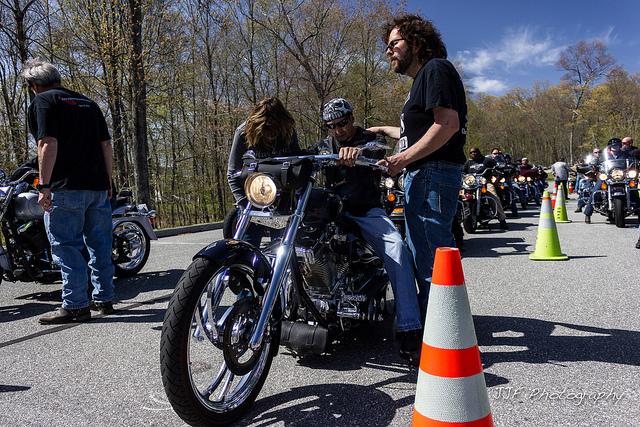
there are many people on the road riding motorcycles